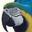
Label: bird